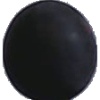
Label: Grape Blue 1